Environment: real
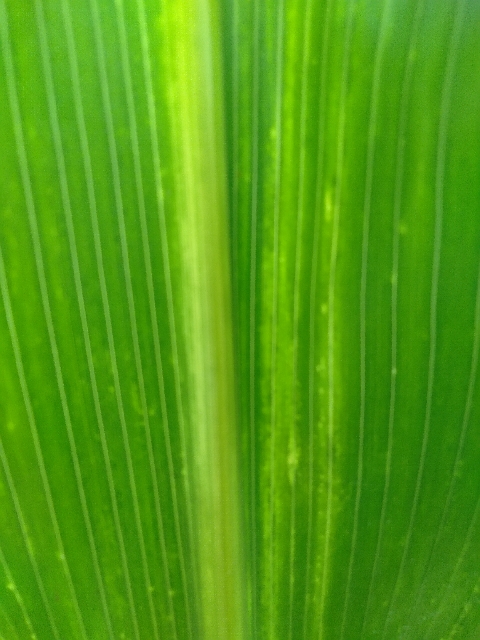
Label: lethal_necrosis